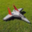
Label: airplane